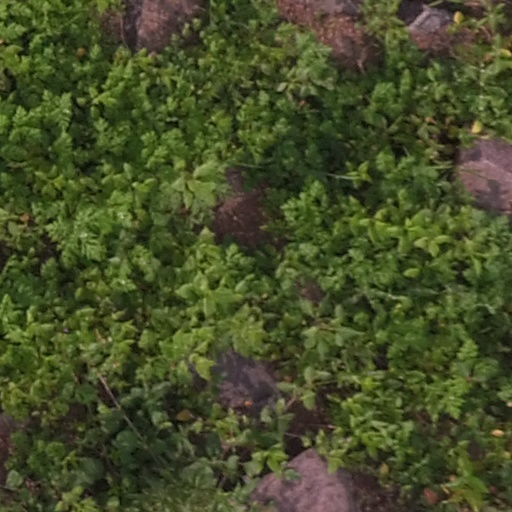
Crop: maize; corn